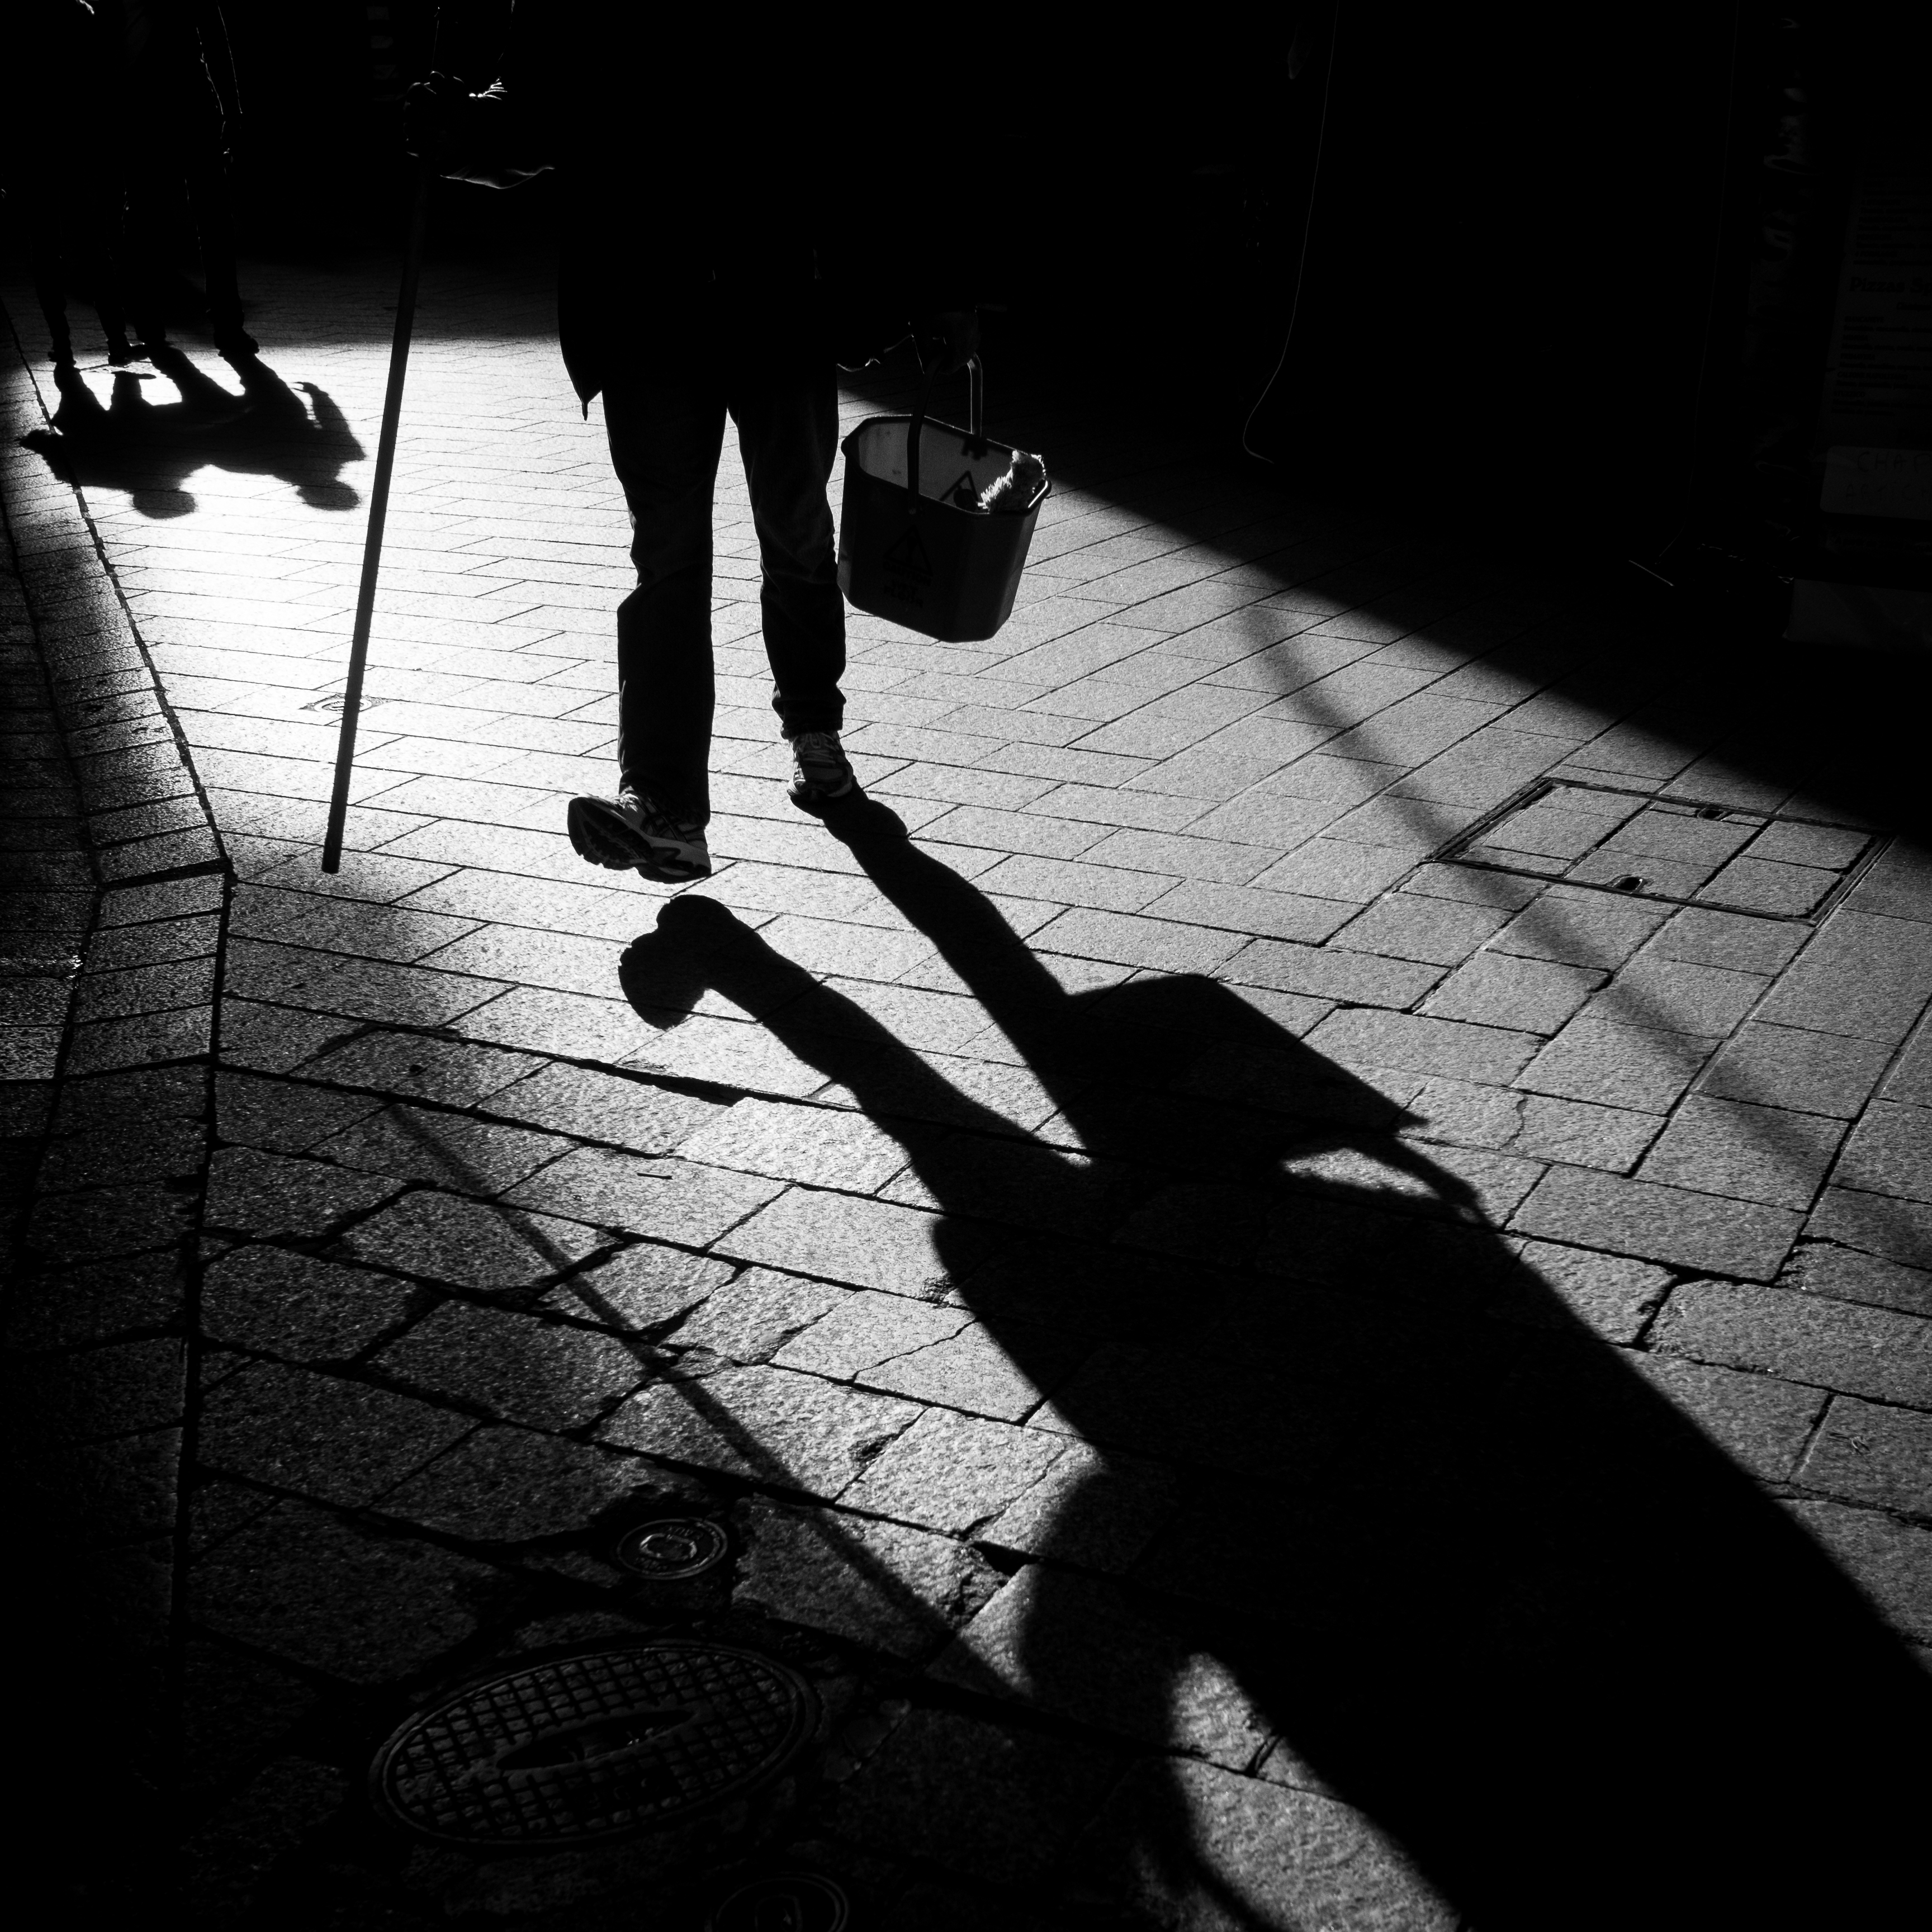
silhouette, light, black and white, white, street, photography, reflection, shadow, darkness, black, monochrome, streetphotography, flickr, thomas, olympus, photograph, omd, fuji, shape, leica, emotion, monochrom, leuthard, hcb, thomasleuthard, monochrome photography, film noir